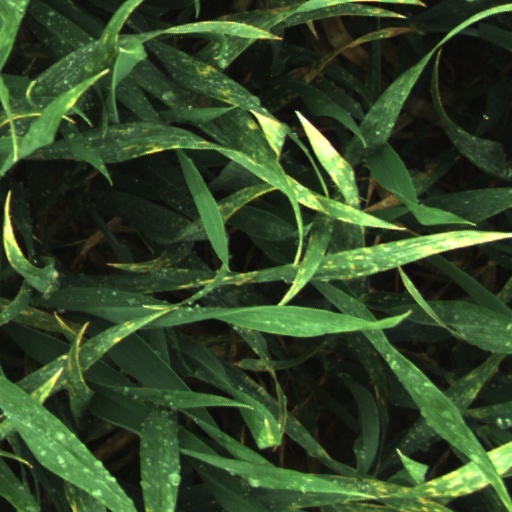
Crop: wheat